Luc Merenda

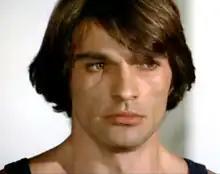
Merenda in "Shoot First, Die Later" (1974)

Luc Charles Olivier Merenda (born 3 September 1943) is a French actor and former model, known as was one of the most prominent leading men of Italian poliziotteschi films during the 1970’s.